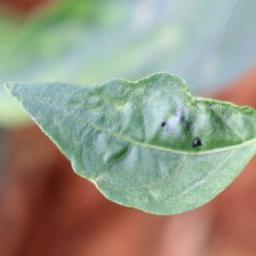
Label: mites_and_trips